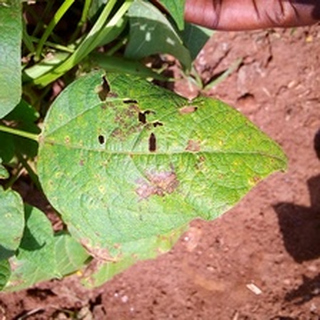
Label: bean_rust